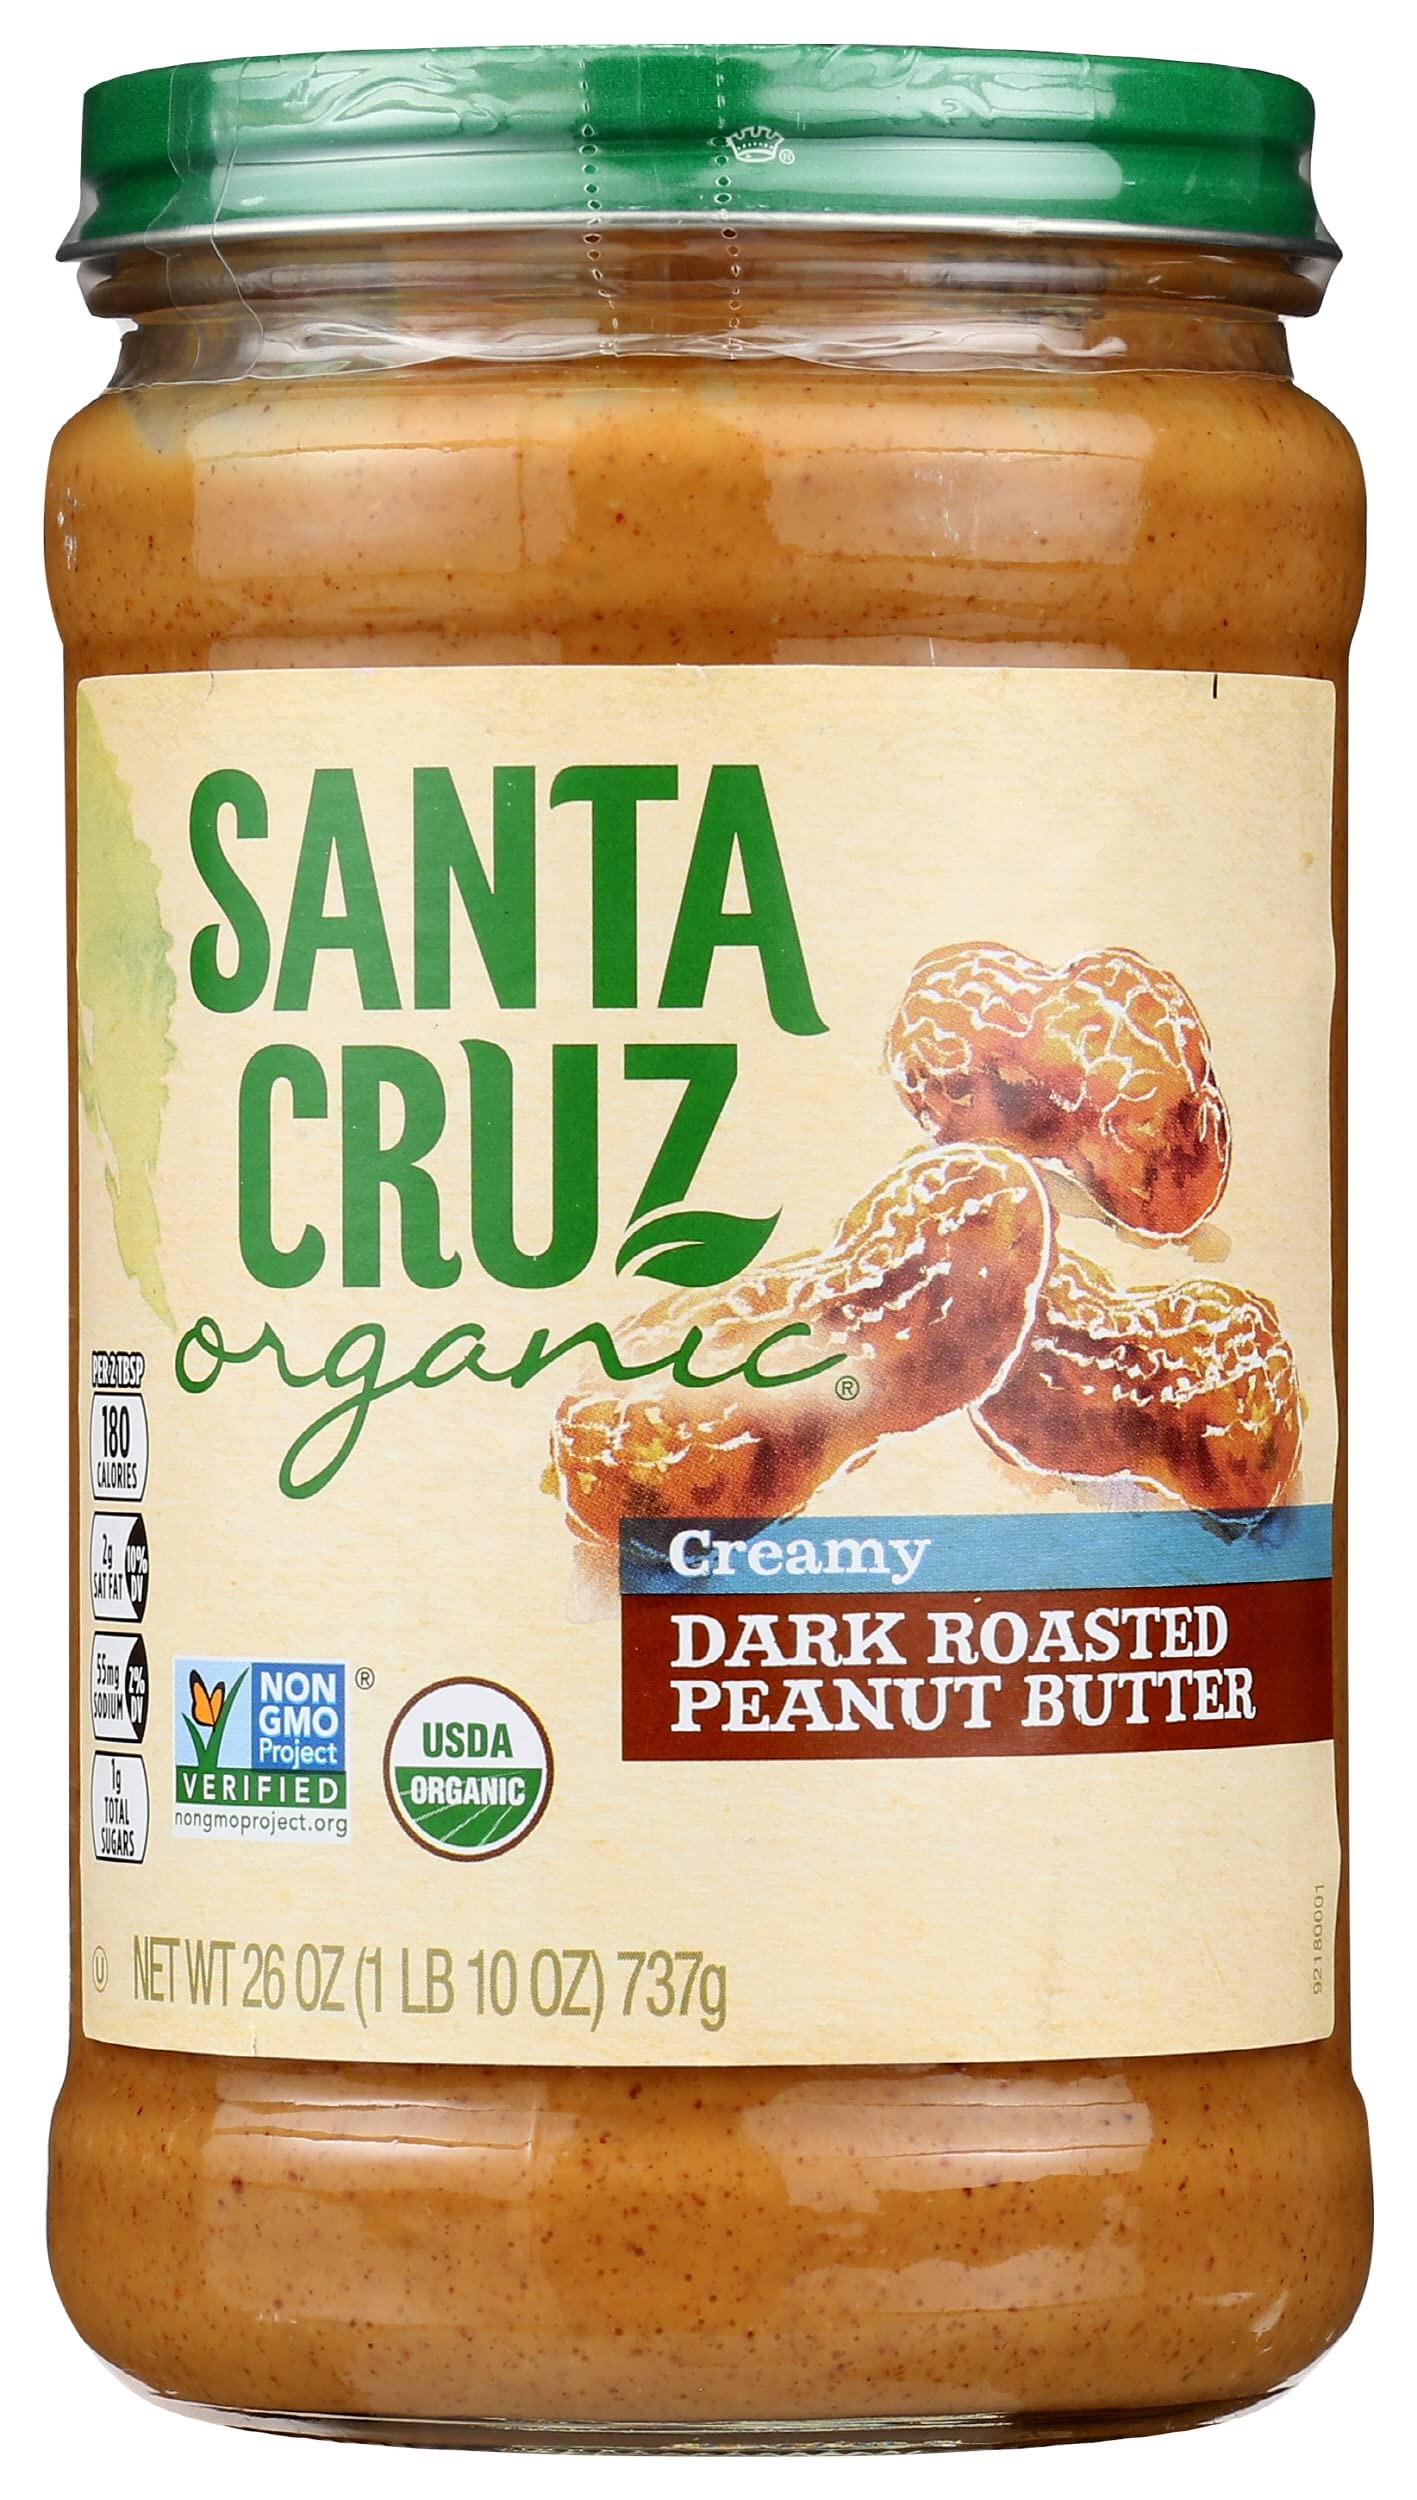
Item Name: Santa Cruz Organic Creamy Dark Roasted Peanut Butter, USDA Certified Organic, Non-GMO, 26 Oz (Pack of 6)
Bullet Point: Santa Cruz Organic Creamy Dark Roasted Peanut Butter, USDA Certified Organic, Non-GMO, 26 Oz (Pack of 6)
Value: 156.0
Unit: Ounce

Price: 89.53